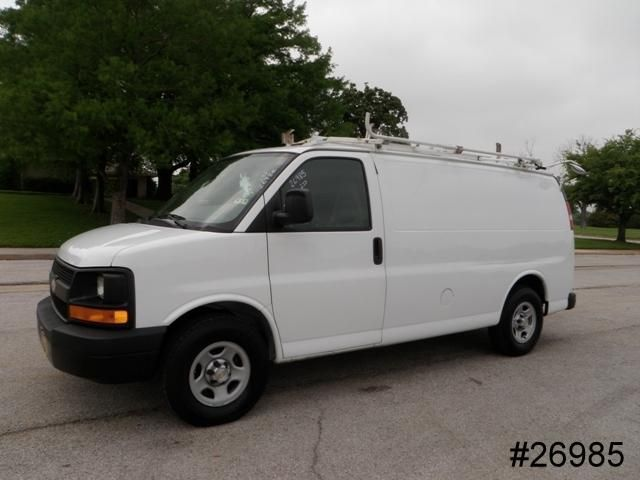
Car model: 2007 Chevrolet Express Cargo Van